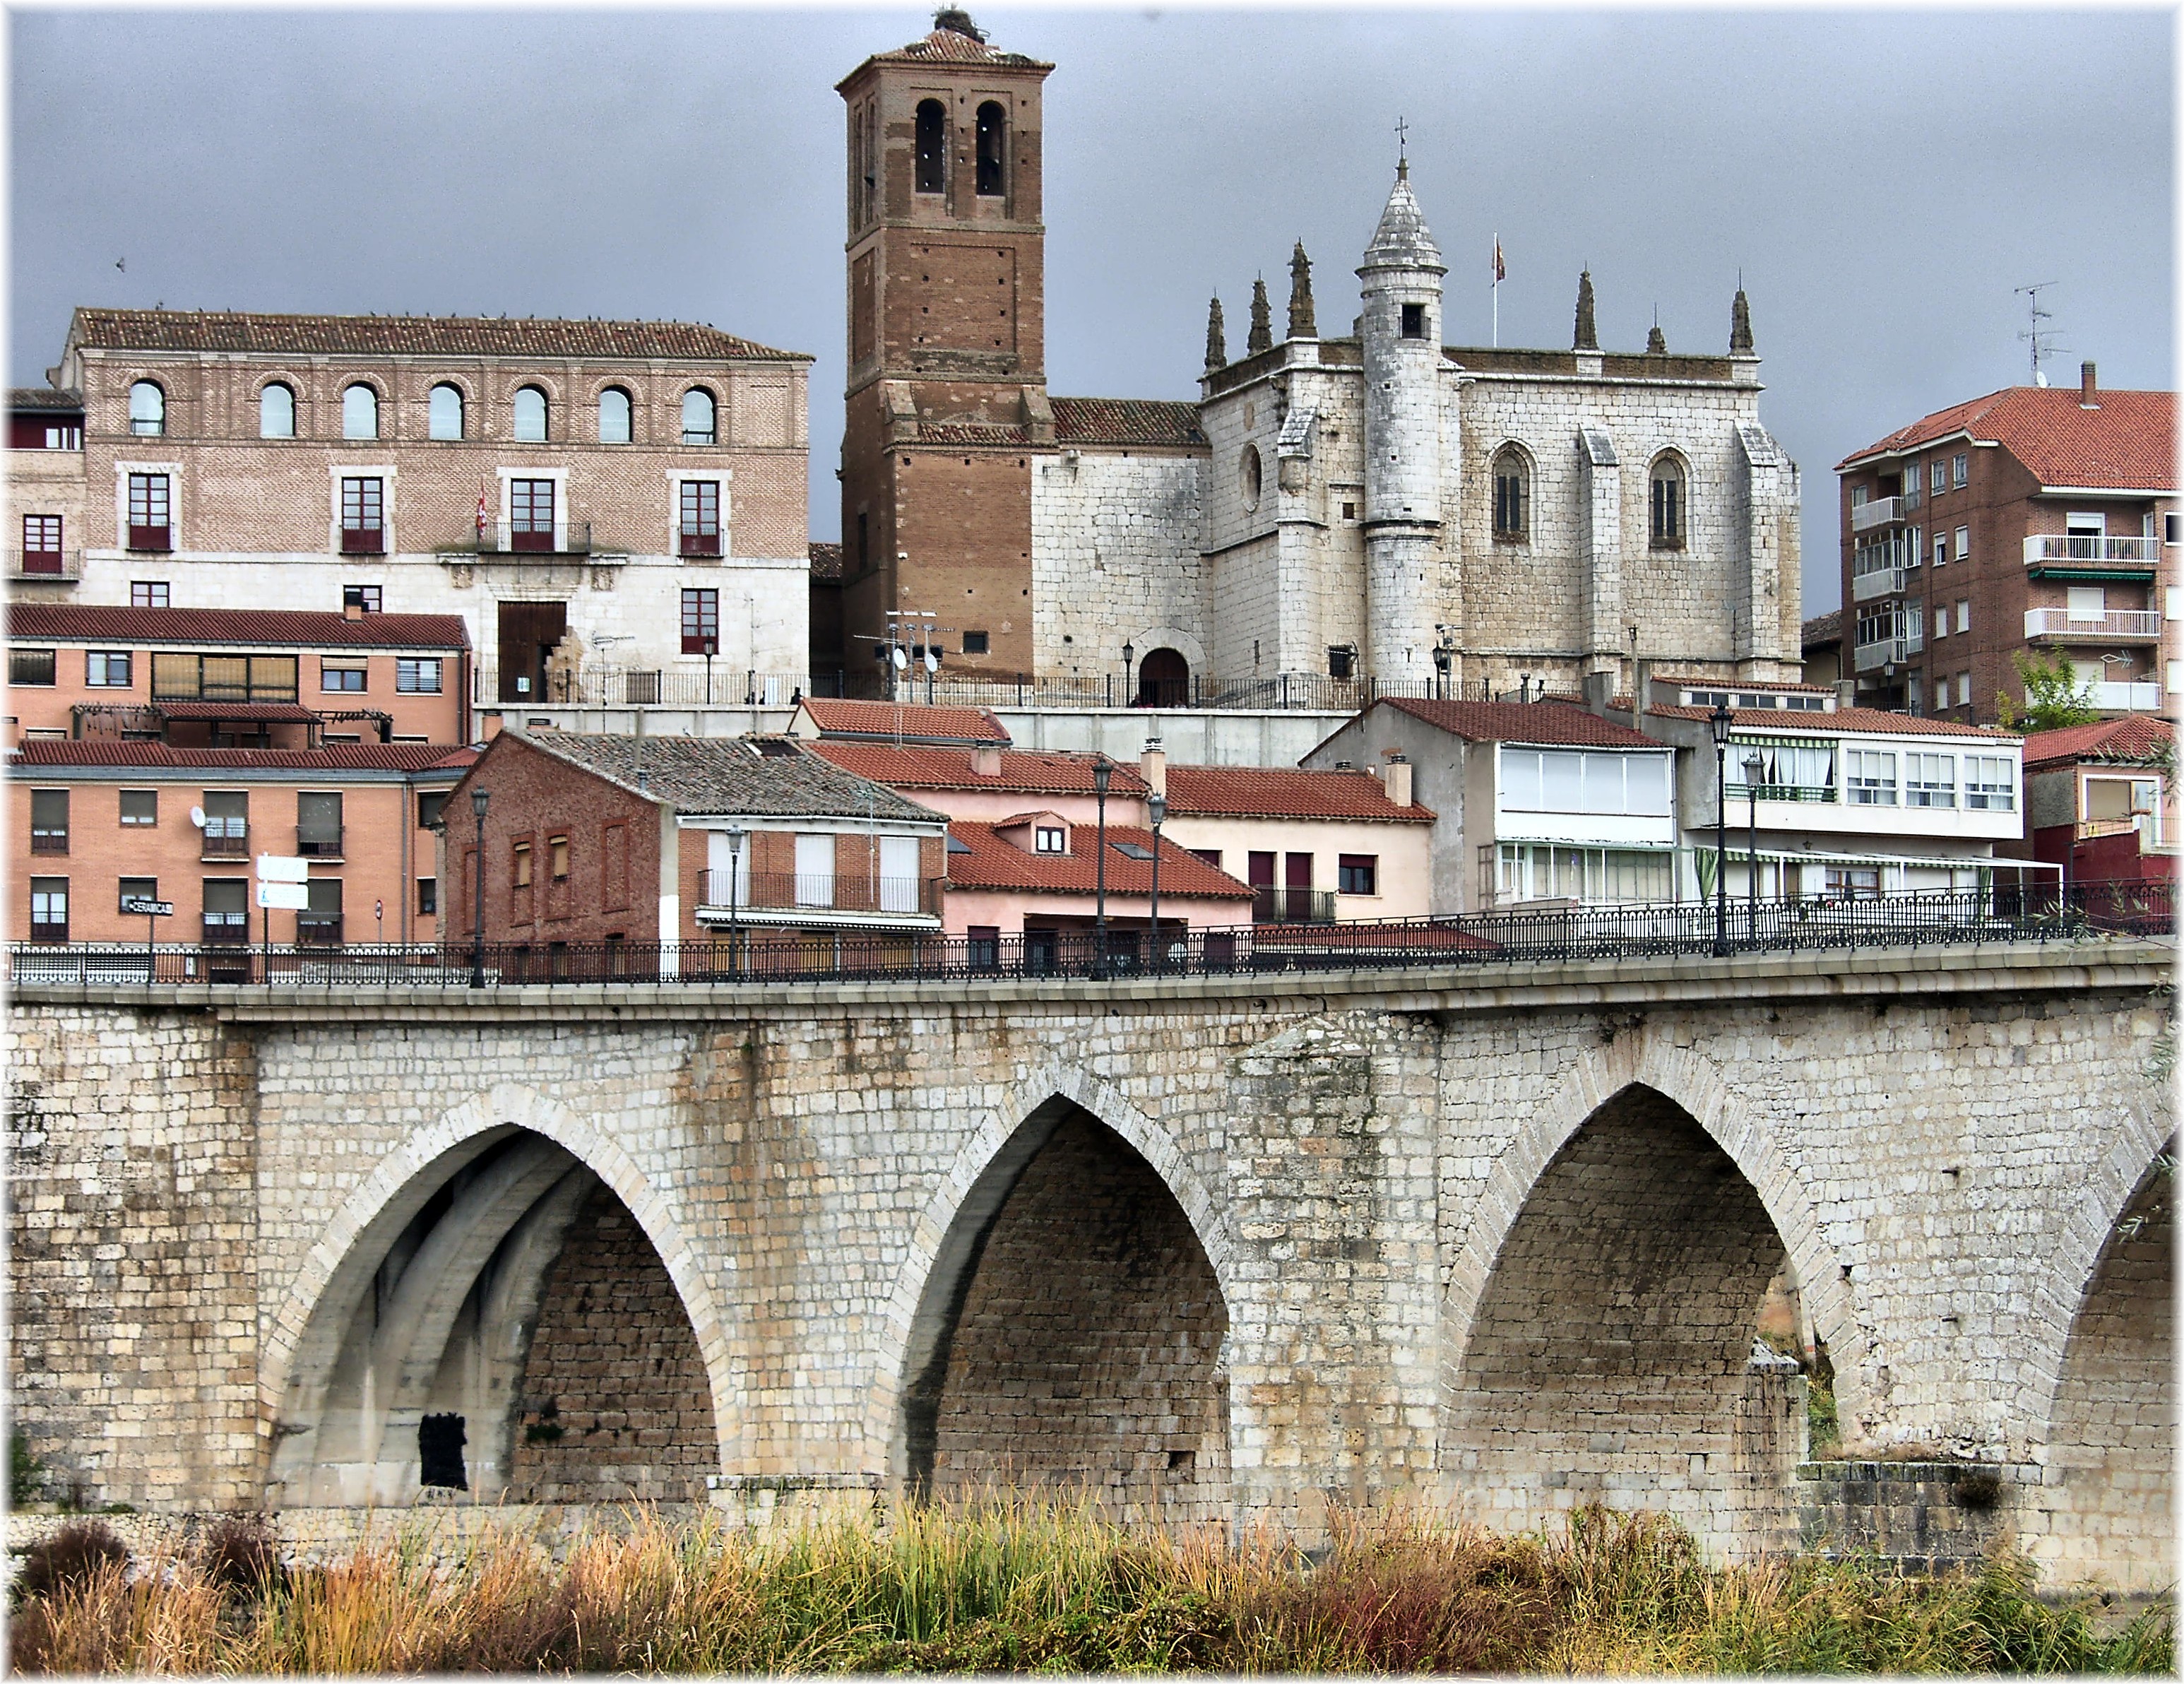
architecture, bridge, town, cityscape, europe, arch, landmark, tourism, waterway, spain, monastery, europa, history, pueblos, rios, espana, castillaleon, puentes, pontes, pobos, tordesillas, provinciavalladolid, ancient history, human settlement, ancient roman architecture